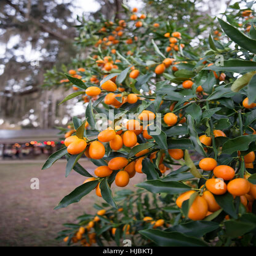
food and citrus trees laden with fruit in a rural yard